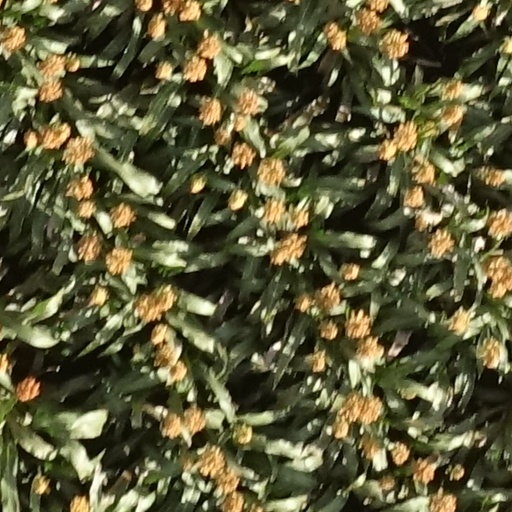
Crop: sorghum